Photostimulated luminescence

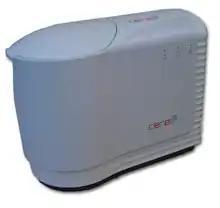
CeReO - PSP plate scanner

Computed radiography is used for both industrial radiography and medical projectional radiography. Image plate detectors have also been used in numerous crystallography studies.